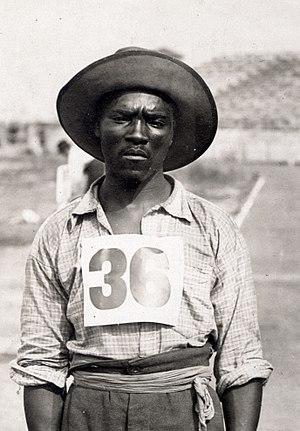
Jan Mashiani est un athlète sud africain du début du XXᵉ siècle. Il participe notamment au marathon des Jeux olympiques de 1904, organisés à Saint-Louis. Il se classe 13ᵉ sur les quatorze marathoniens ayant terminé la course, et est reclassé 12ᵉ après que la fraude de Frederick Lorz a été révélée.